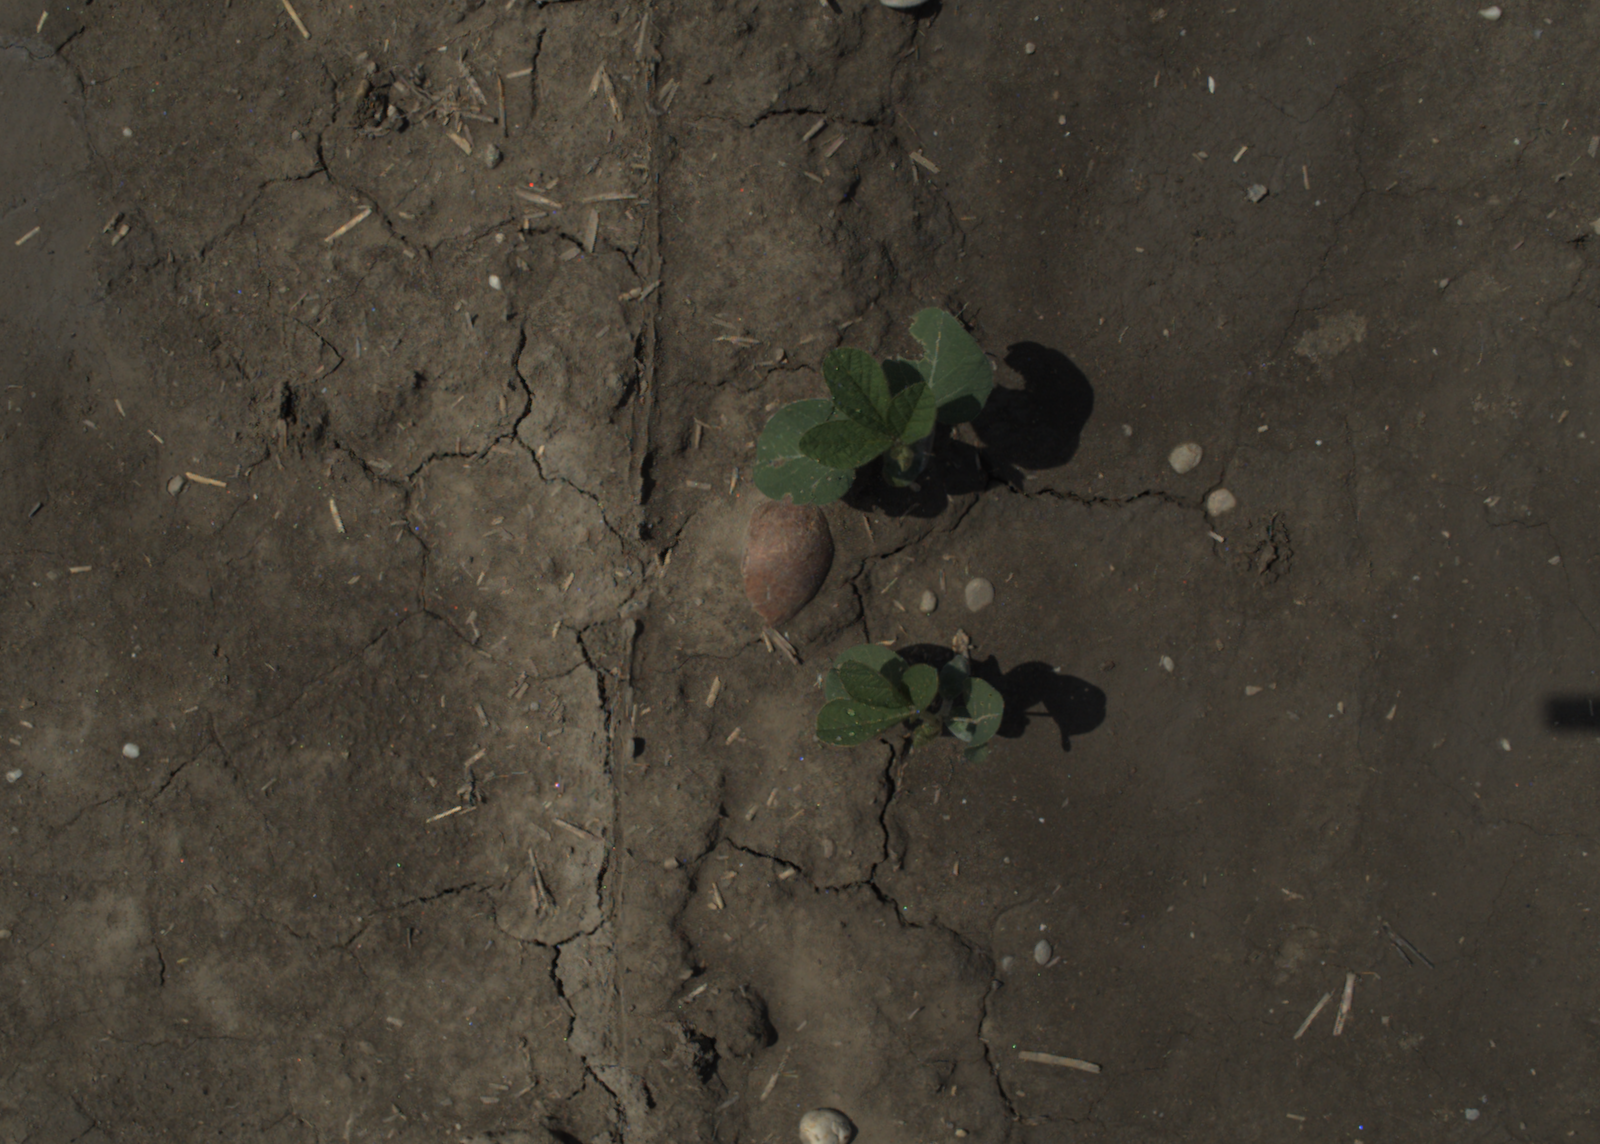
Capture date: 29.06.2021 11:30:24
Weather: sunny
Wind: strong
Seeding date: 08.06.2021
Plant canopy height (mm): 962